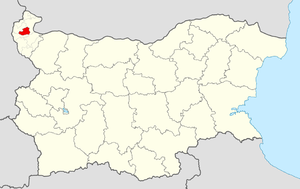
Gramada est une obchtina de l'oblast de Vidin en Bulgarie.